Niagara Falls

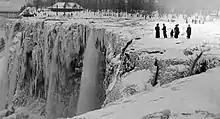
American Falls frozen over with people on the ice, 1911

Goat Island was one of the inspirations for the American side of the effort. William Dorsheimer, moved by the scene from the island, brought Olmsted to Buffalo in 1868 to design a city park system, which helped promote Olmsted's career. In 1879, the New York state legislature commissioned Olmsted and James T. Gardner to survey the falls and to create the single most important document in the Niagara preservation movement, a "Special Report on the preservation of Niagara Falls". The report advocated for state purchase, restoration and preservation through public ownership of the scenic lands surrounding Niagara Falls. Restoring the former beauty of the falls was described in the report as a "sacred obligation to mankind". In 1883, New York Governor Grover Cleveland drafted legislation authorizing acquisition of lands for a state reservation at Niagara, and the Niagara Falls Association, a private citizens group founded in 1882, mounted a great letter-writing campaign and petition drive in support of the park. Professor Charles Eliot Norton and Olmsted were among the leaders of the public campaign, while New York Governor Alonzo Cornell opposed.